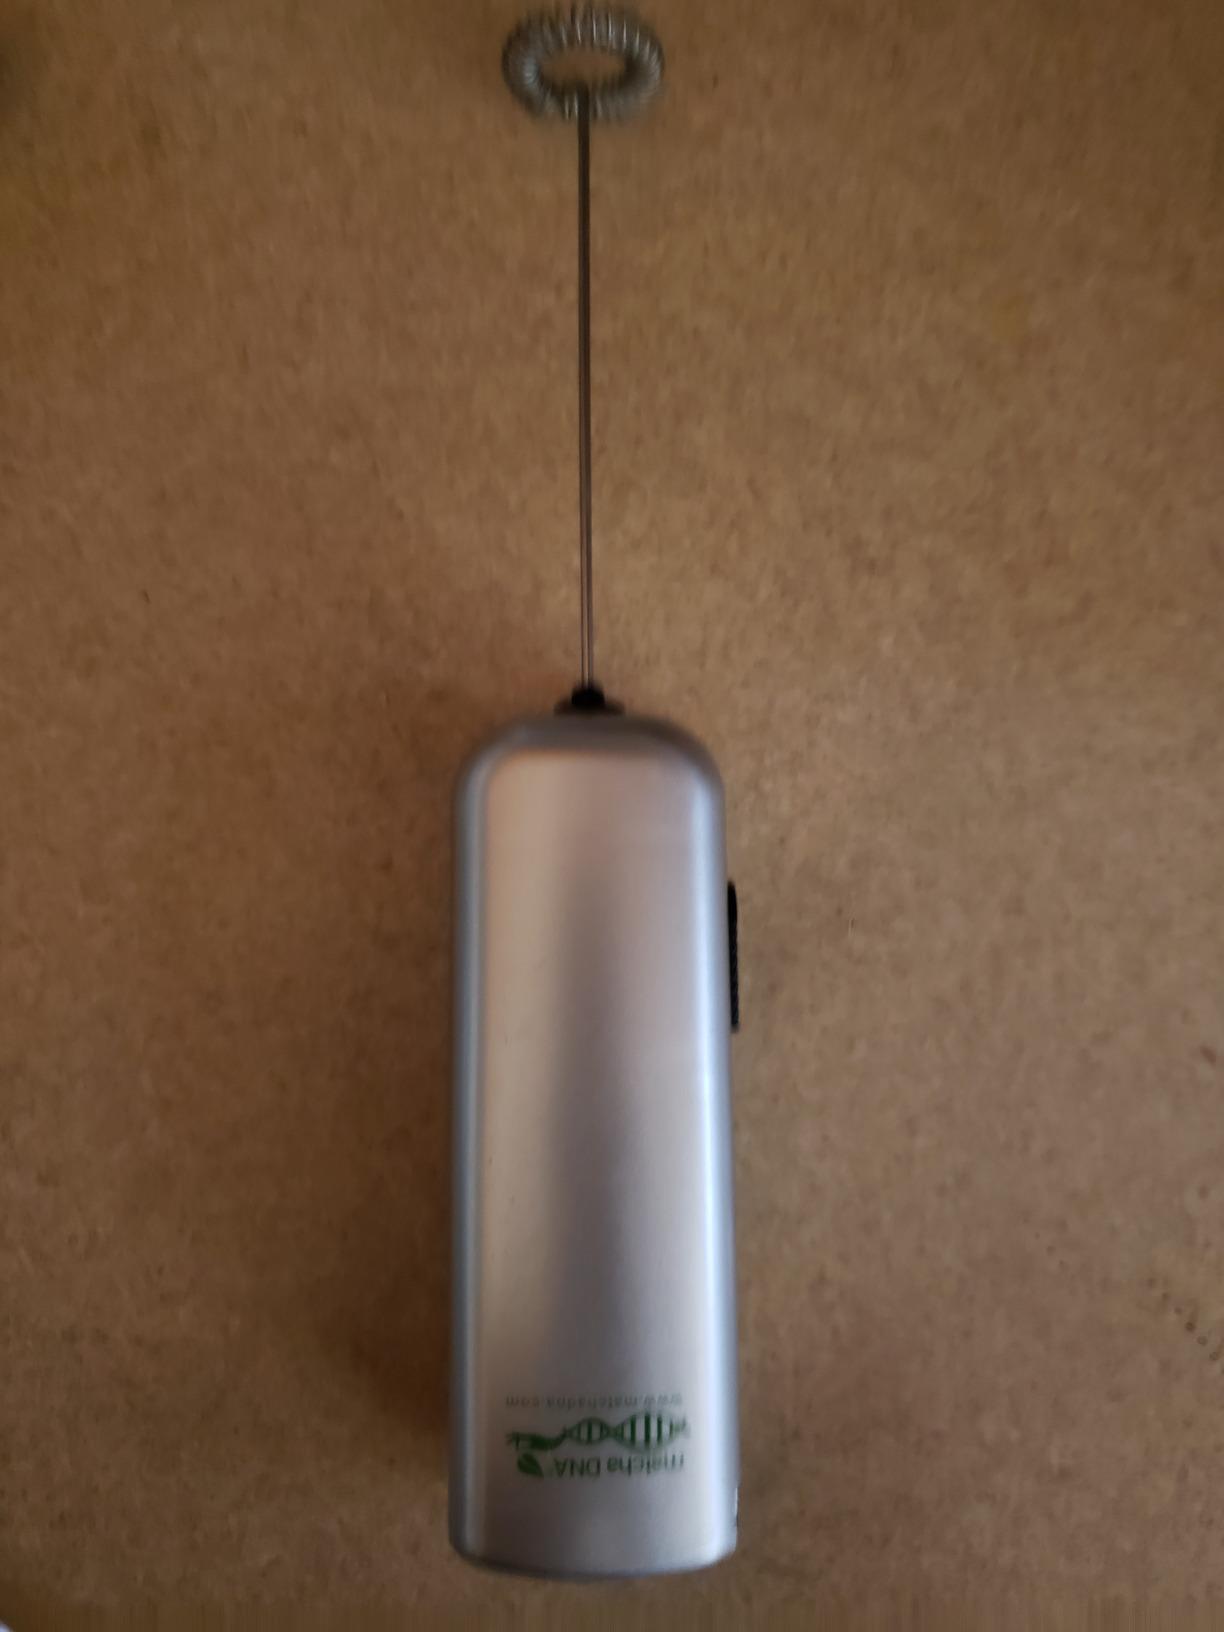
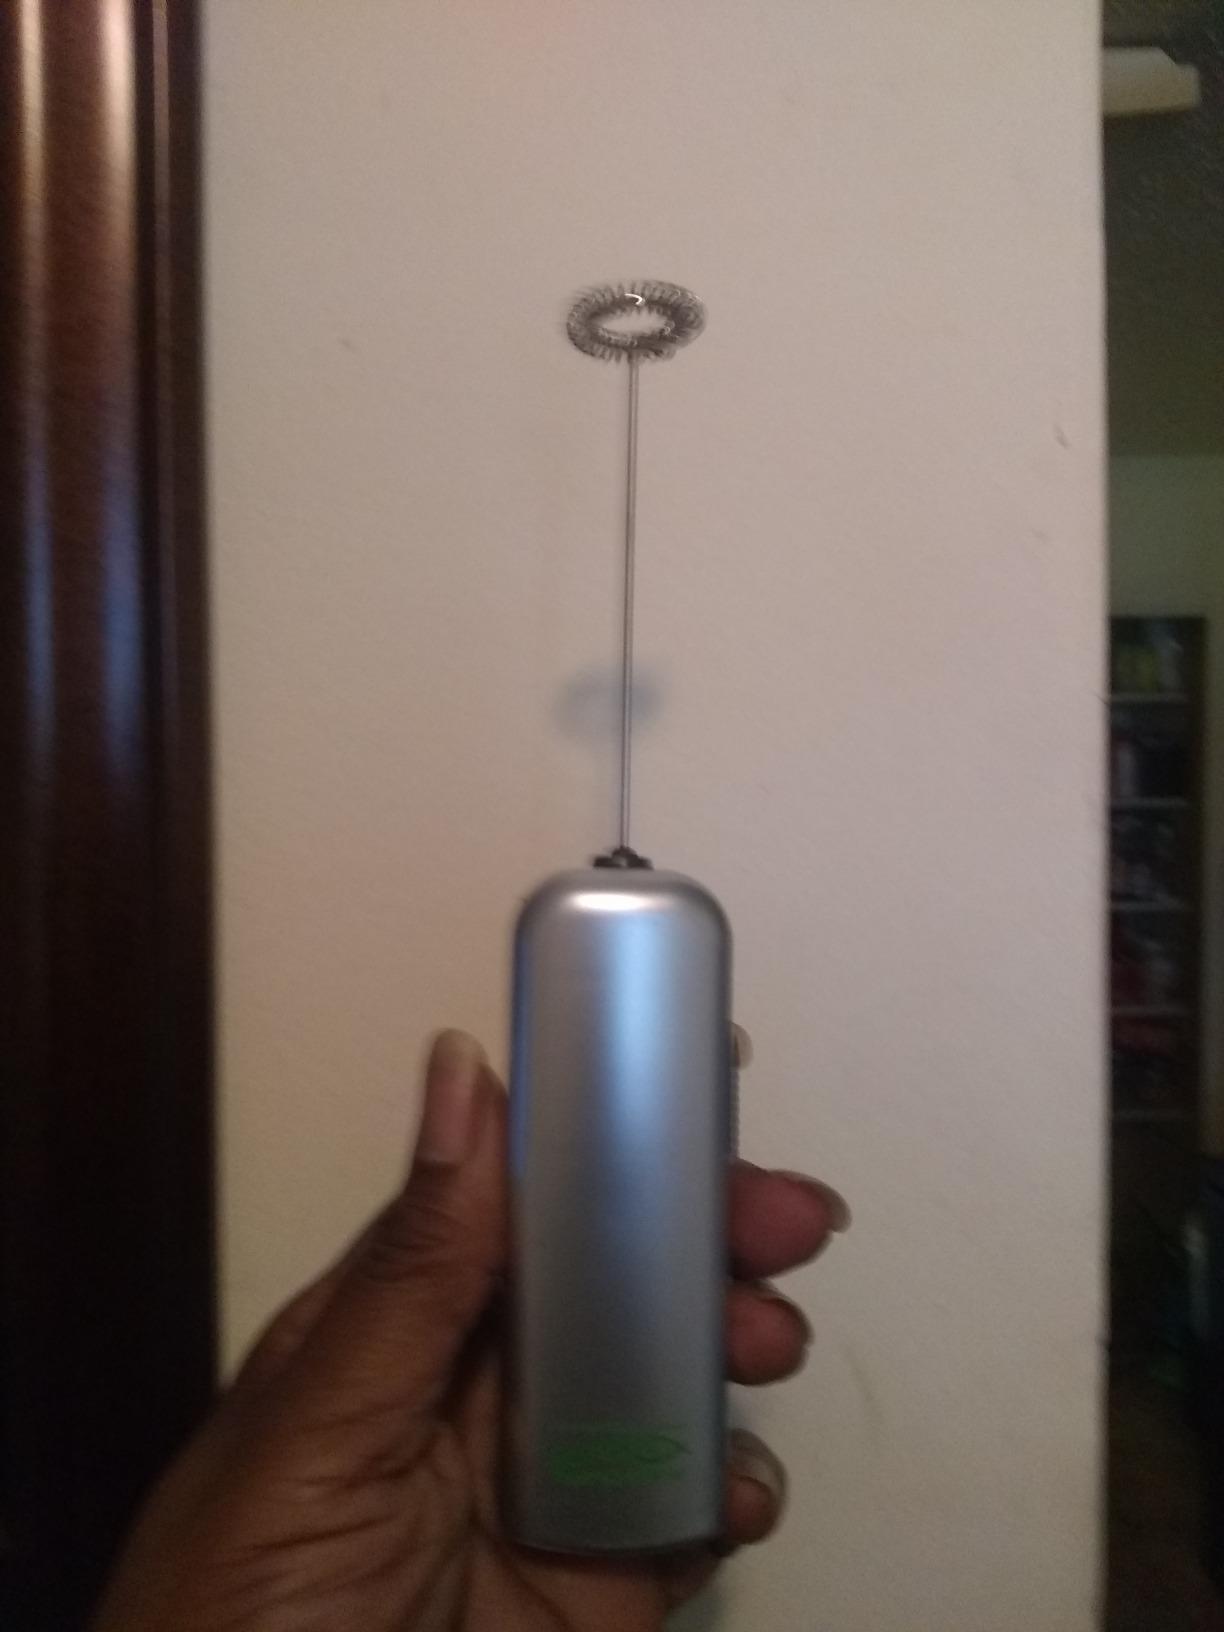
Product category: items_mixer
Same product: yes